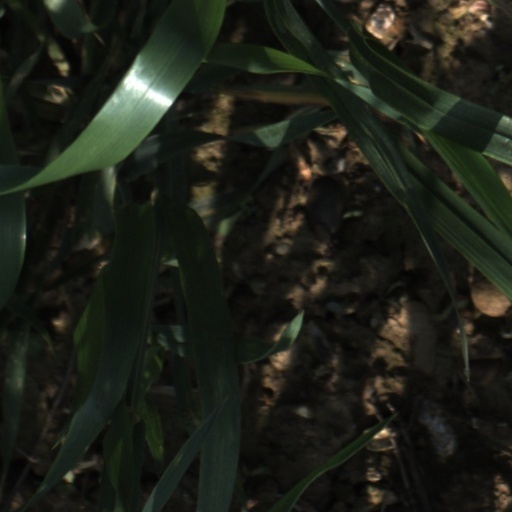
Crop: wheat